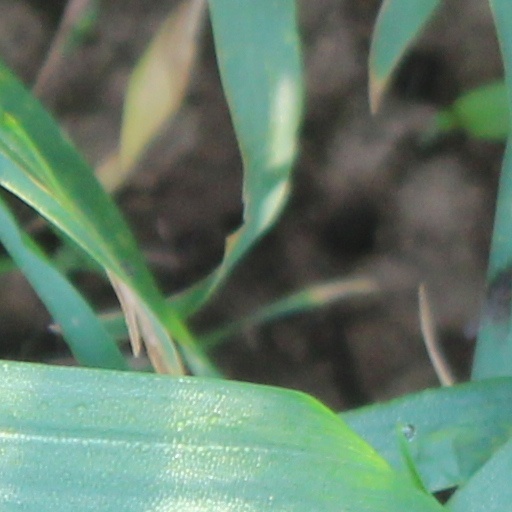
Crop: wheat